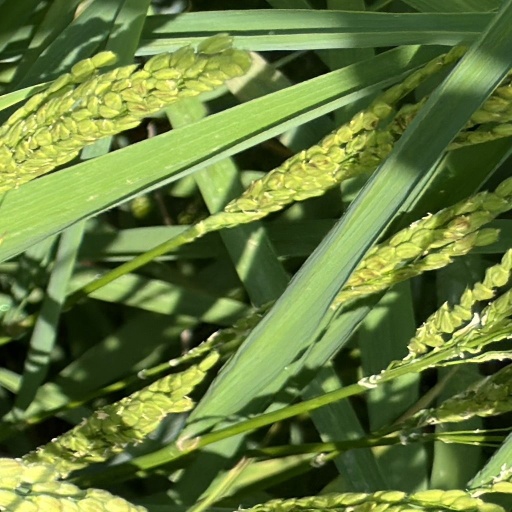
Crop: rice